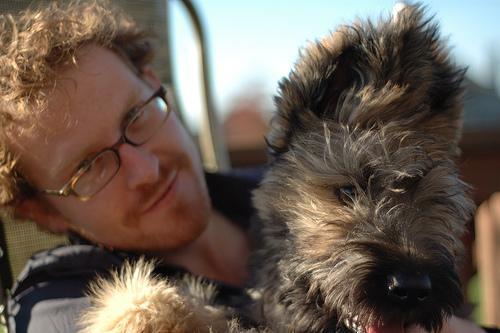
briard